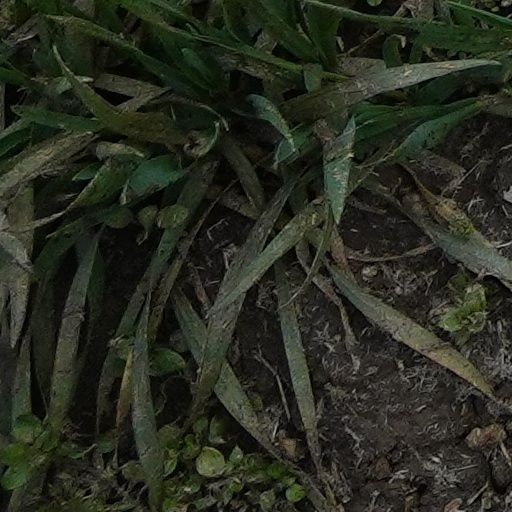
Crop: wheat